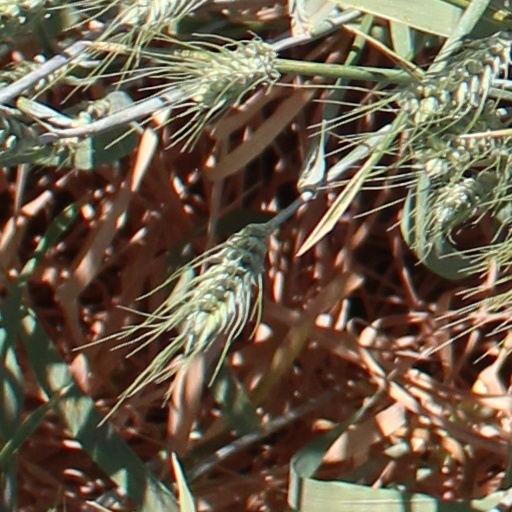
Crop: wheat